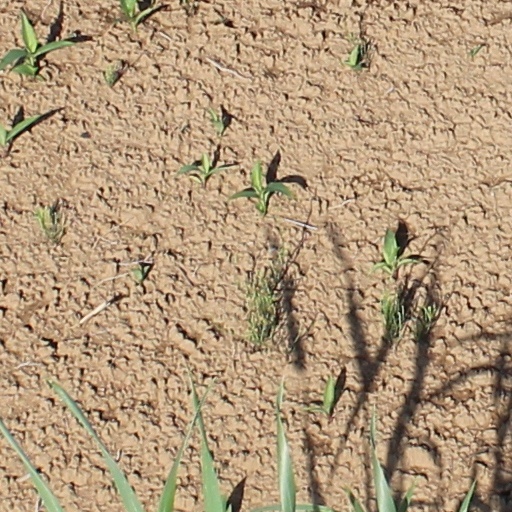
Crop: wheat